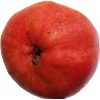
Label: red_pear